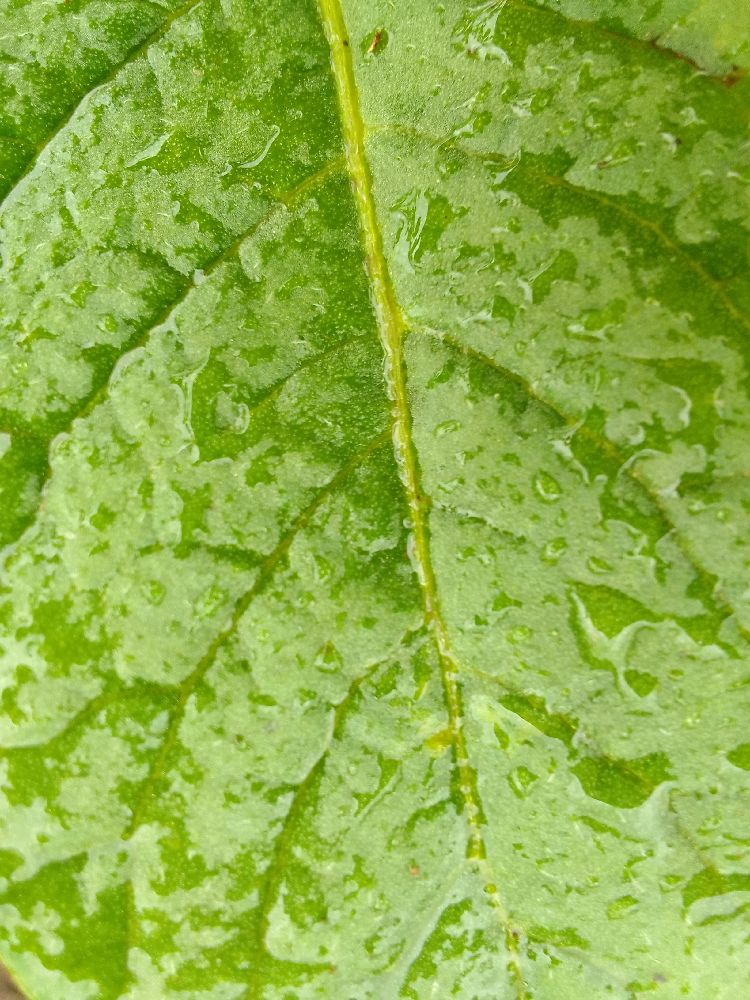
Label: Healthy